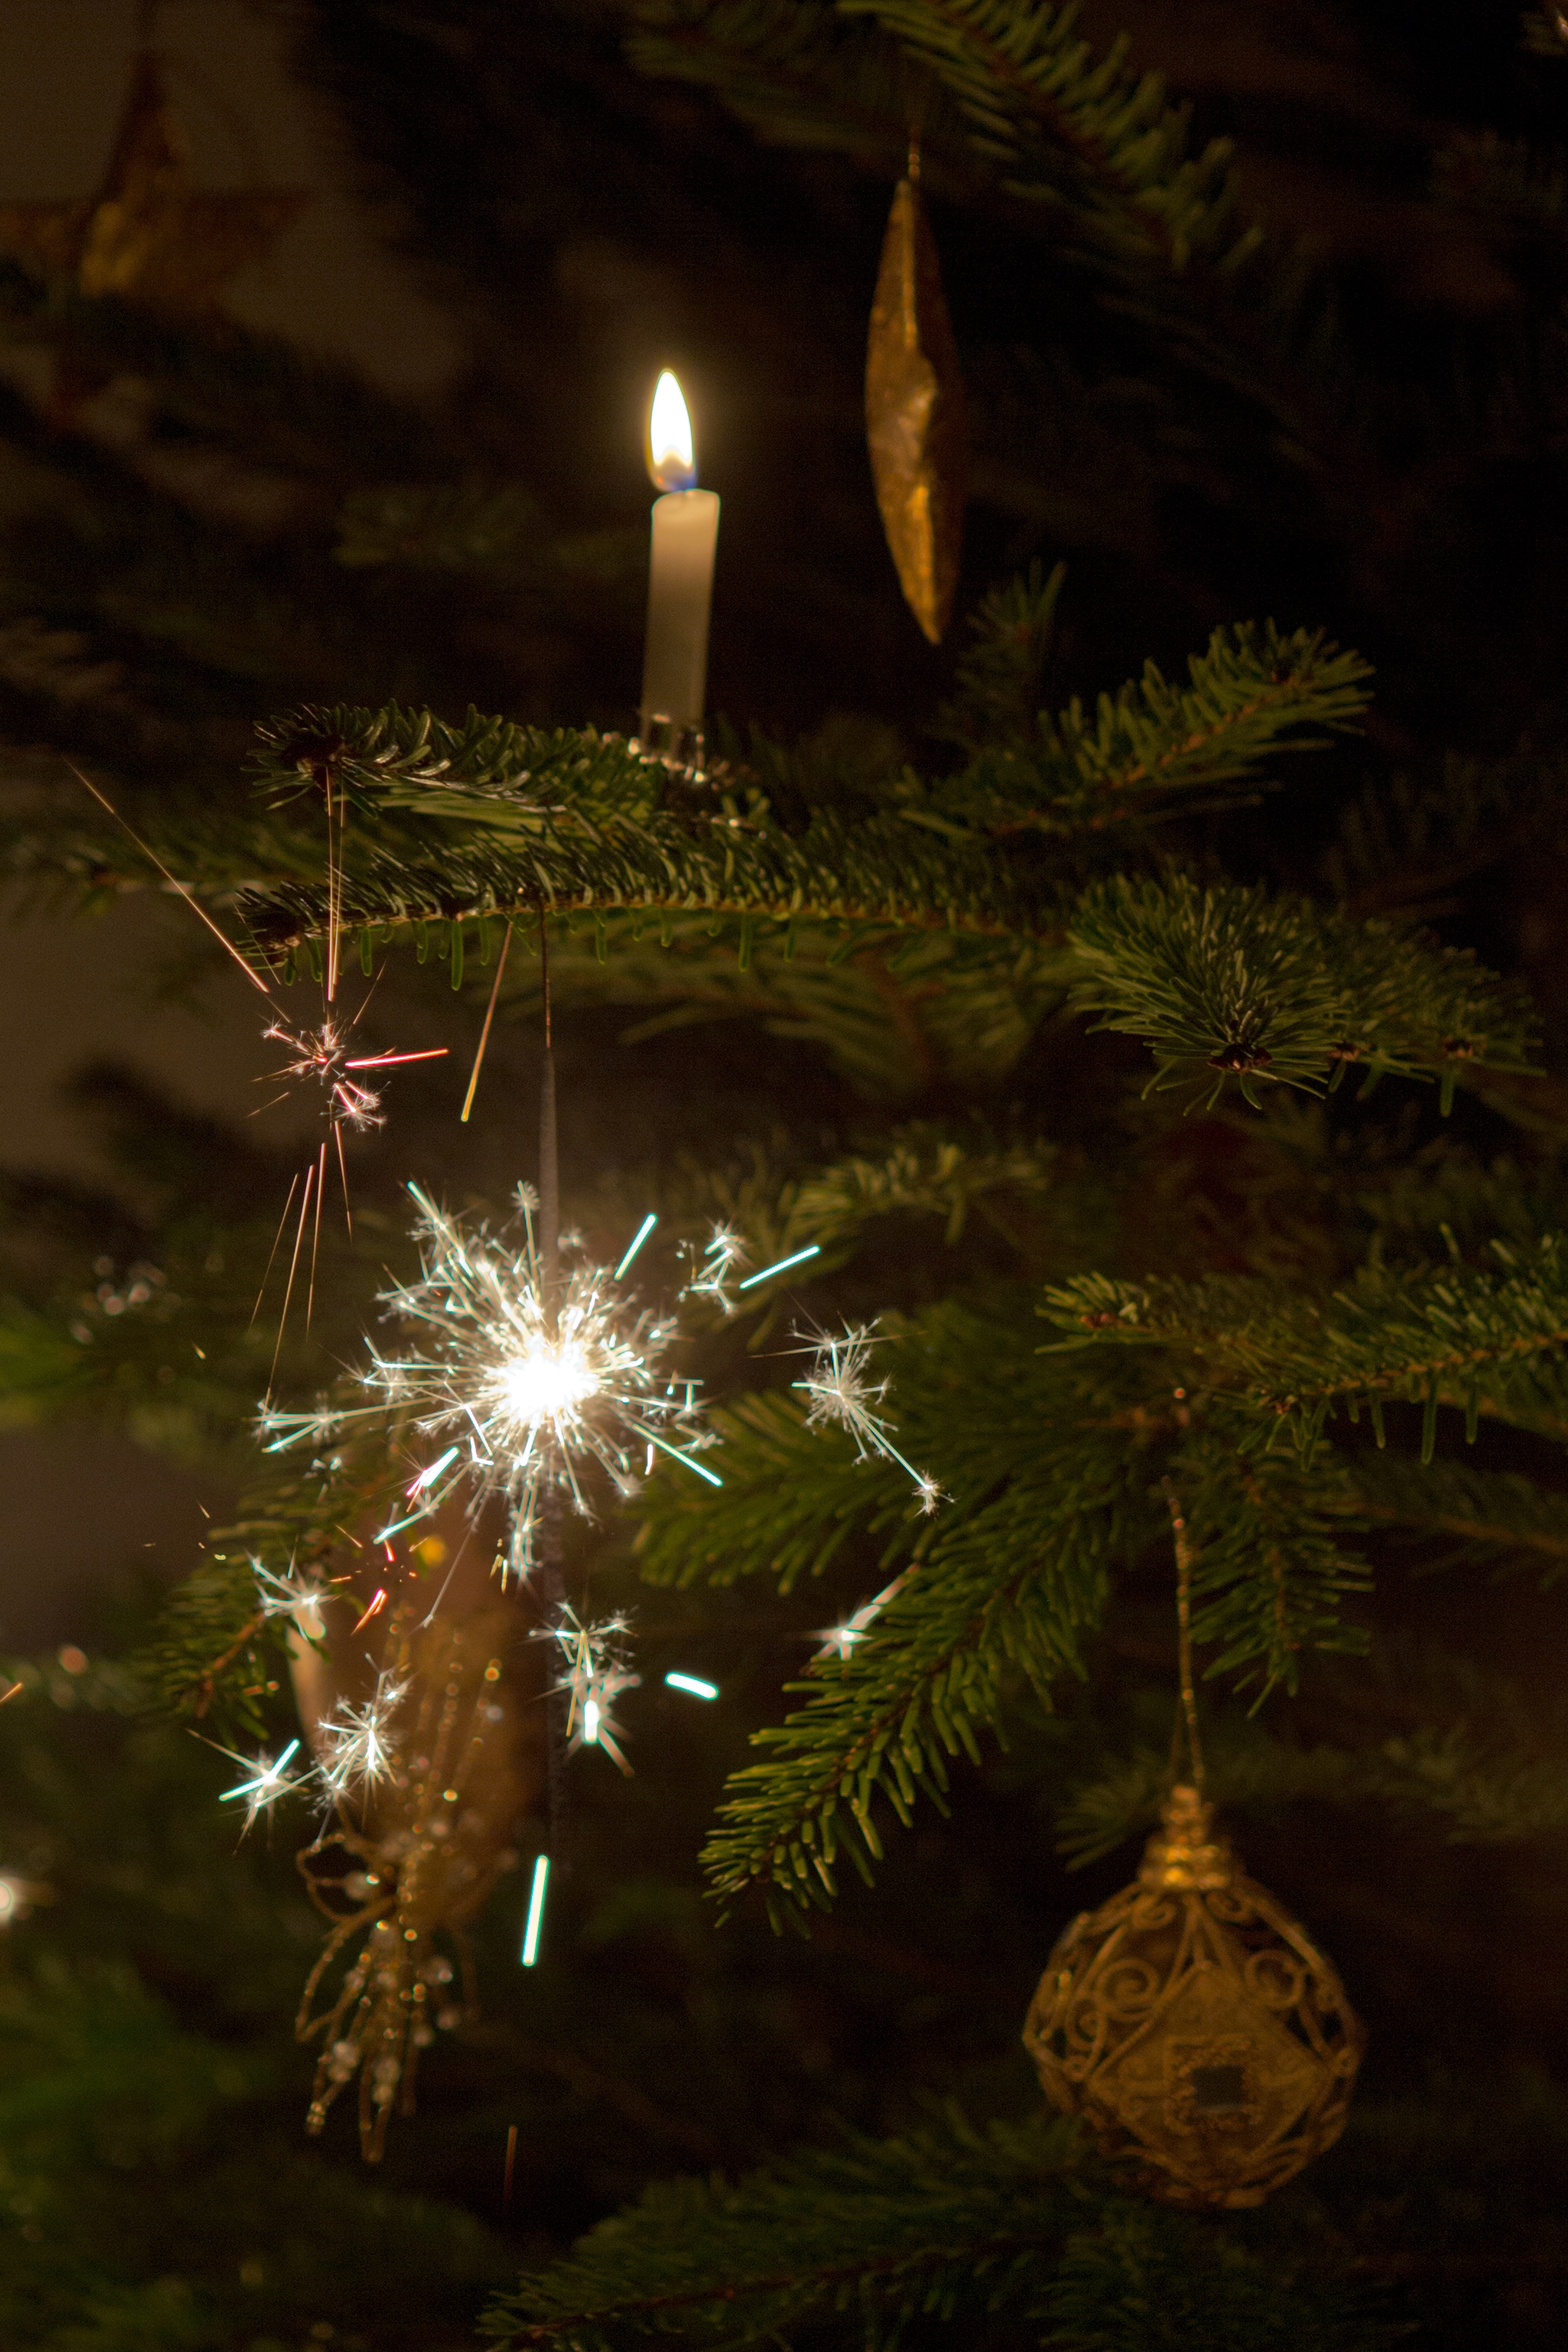
tree, branch, light, night, sunlight, flower, sparkler, reflection, autumn, darkness, candle, christmas, lighting, christmas tree, advent, christmas decoration, xmas, baubles, woody plant